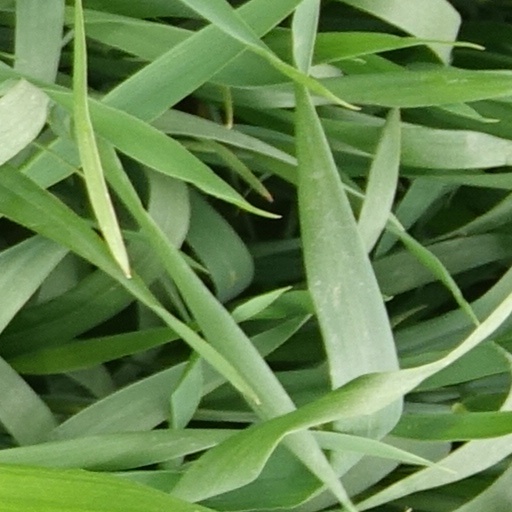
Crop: wheat